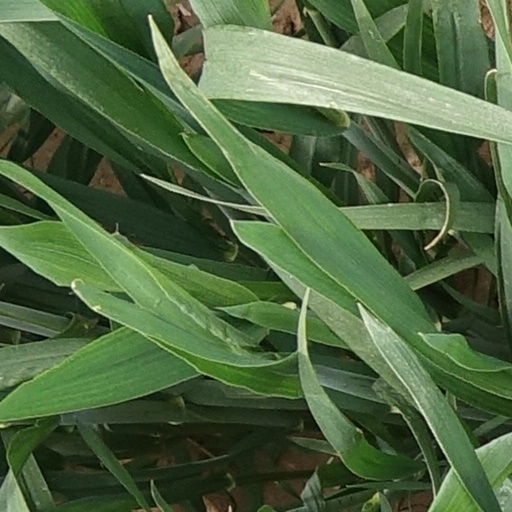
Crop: wheat